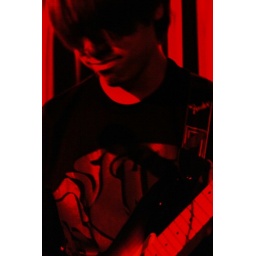
rock in red